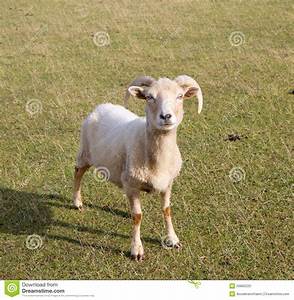
Label: sheep